Lumbar spinal stenosis

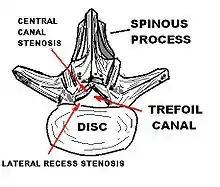
Lumbar vertebra showing central stenosis and lateral recess stenosis.

Lumbar spinal stenosis (LSS) is a medical condition in which the spinal canal narrows and compresses the nerves and blood vessels at the level of the lumbar vertebrae. Spinal stenosis may also affect the cervical or thoracic region, in which case it is known as cervical spinal stenosis or thoracic spinal stenosis. Lumbar spinal stenosis can cause pain in the low back or buttocks, abnormal sensations, and the absence of sensation (numbness) in the legs, thighs, feet, or buttocks, or loss of bladder and bowel control.